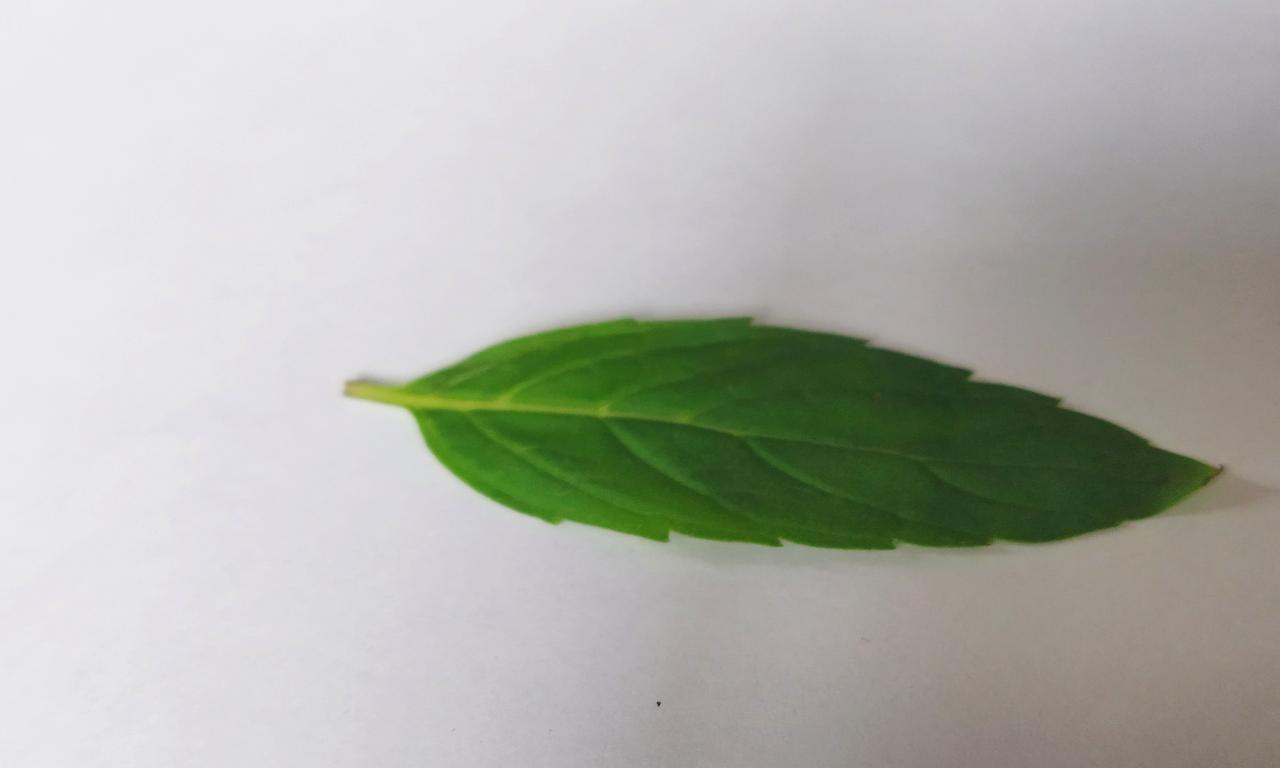
Label: Fresh